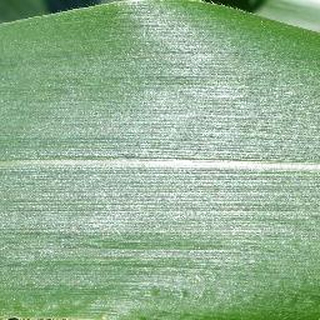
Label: healthy_corn